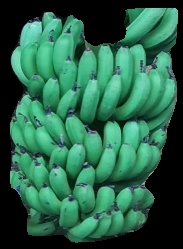
Variety: pachbale
Grade: grade1